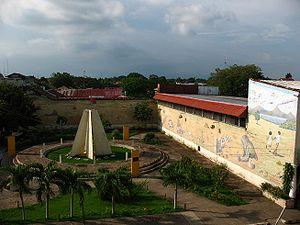
León est une ville et un département du Nicaragua. C'est la deuxième plus grande ville du pays après Managua la capitale. Son nom complet en espagnol, acquis lors de la colonisation, est Santiago de los Caballeros de León, mais ce dernier est rarement utilisé.